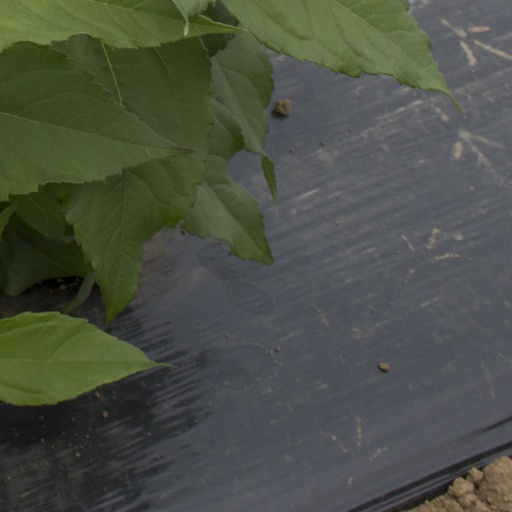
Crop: Jerusalem artichoke